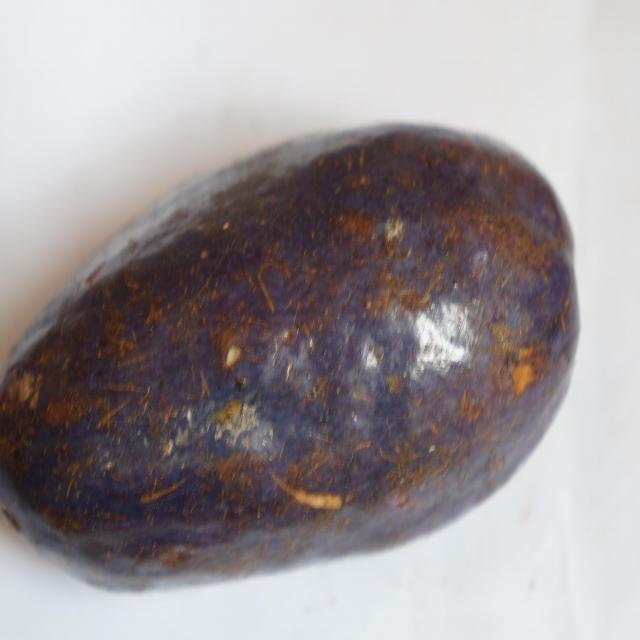
Plum grade: unaffected